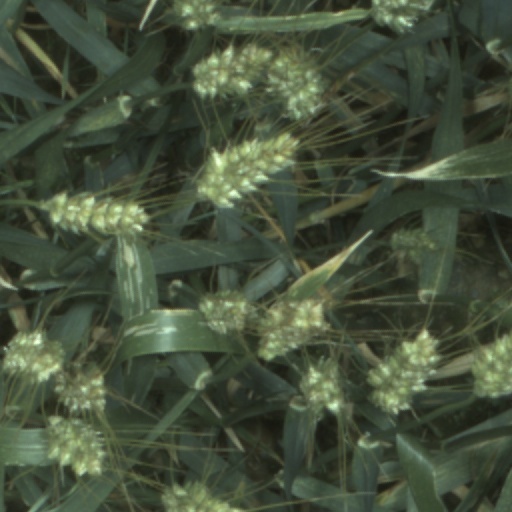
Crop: wheat